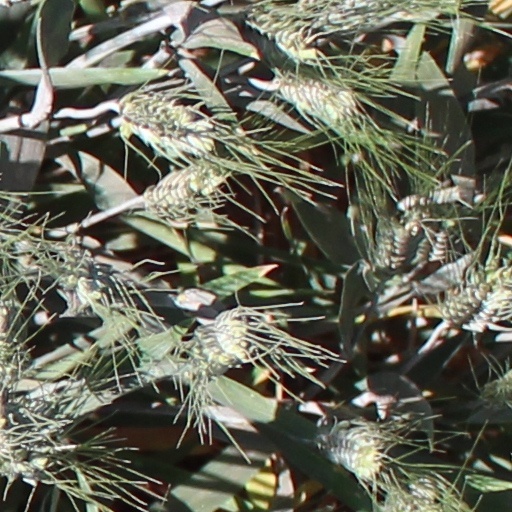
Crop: wheat